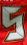
Number: 5